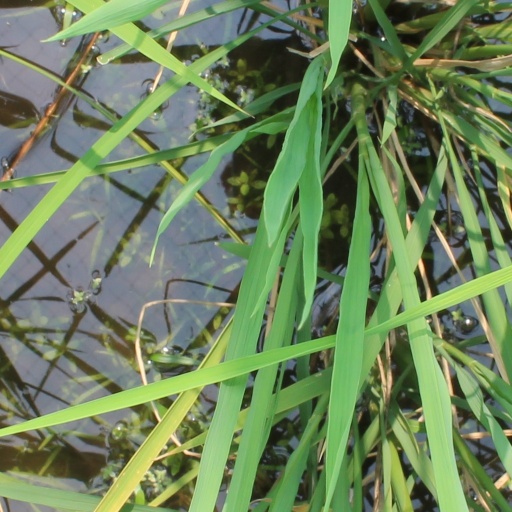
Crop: rice